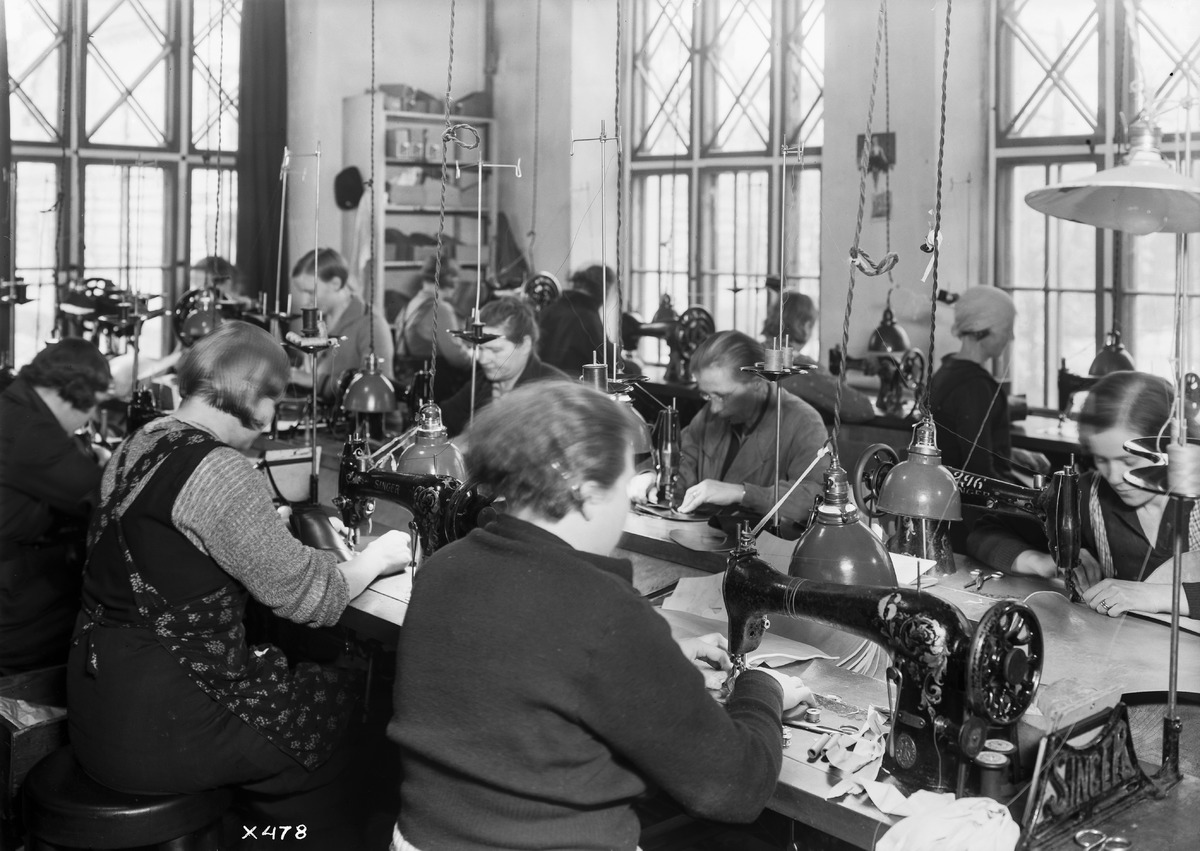
Veljekset Åström Oy:n työntekijöitä työssään yrityksen tehtaalla
Employees working at the factory of Veljekset Åström Oy
sisällön kuvaus: Veljekset Åström Oy:n työntekijöitä työssään yrityksen tehtaalla 24.2.1935. Veljekset Åström Oy oli Pohjois-Euroopan suurin nahkatehdas. content description: Employees working at the factory of Veljekset Åström Oy on February 24, 1935. Veljekset Åström Oy was the largest leather manufacturer in Northern Europe.
Vuosi: 1935
Paikka: Suomi, Oulu, Suomi, Pohjois-Pohjanmaa, Oulu
Aiheet: Myllytullin kaupunginosa; Veljekset Åström Oy; tehdasrakennukset; sisäkuva; koneet; nahkateollisuus; tehtaat; teollisuusrakennukset; tuotantolaitokset; leather industry; industrial buildings; factories; production plants; machines